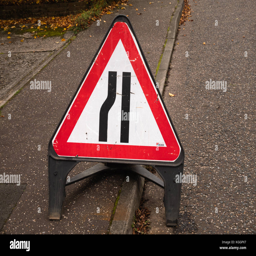
road sign warning that the road narrows